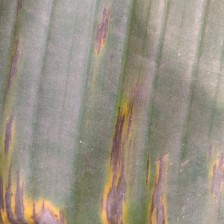
Label: sigatoka